Centre d'Interprétation de la Côte-de-Beaupré

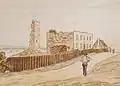
First convent

Before the construction of the original convent, the land abutting the St. Lawrence River hosted a windmill from about 1655. In 1998, archeological digs uncovered the windmill's foundations.